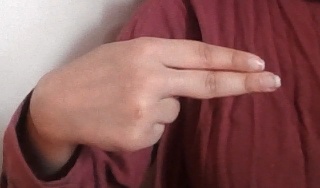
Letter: ain